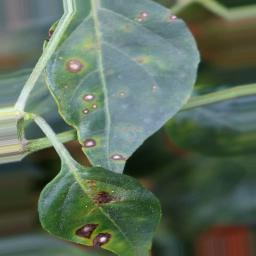
Label: cercospora